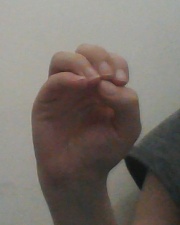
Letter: ha